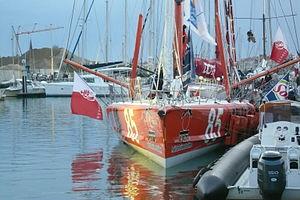
Départ du Vendée Globe 2008-2009
PRB est le nom de cinq monocoques répondant à la jauge 60 pieds IMOCA. PRB troisième du nom a gagné deux Vendée Globe, en 2000 avec Michel Desjoyeaux et en 2004 avec Vincent Riou.